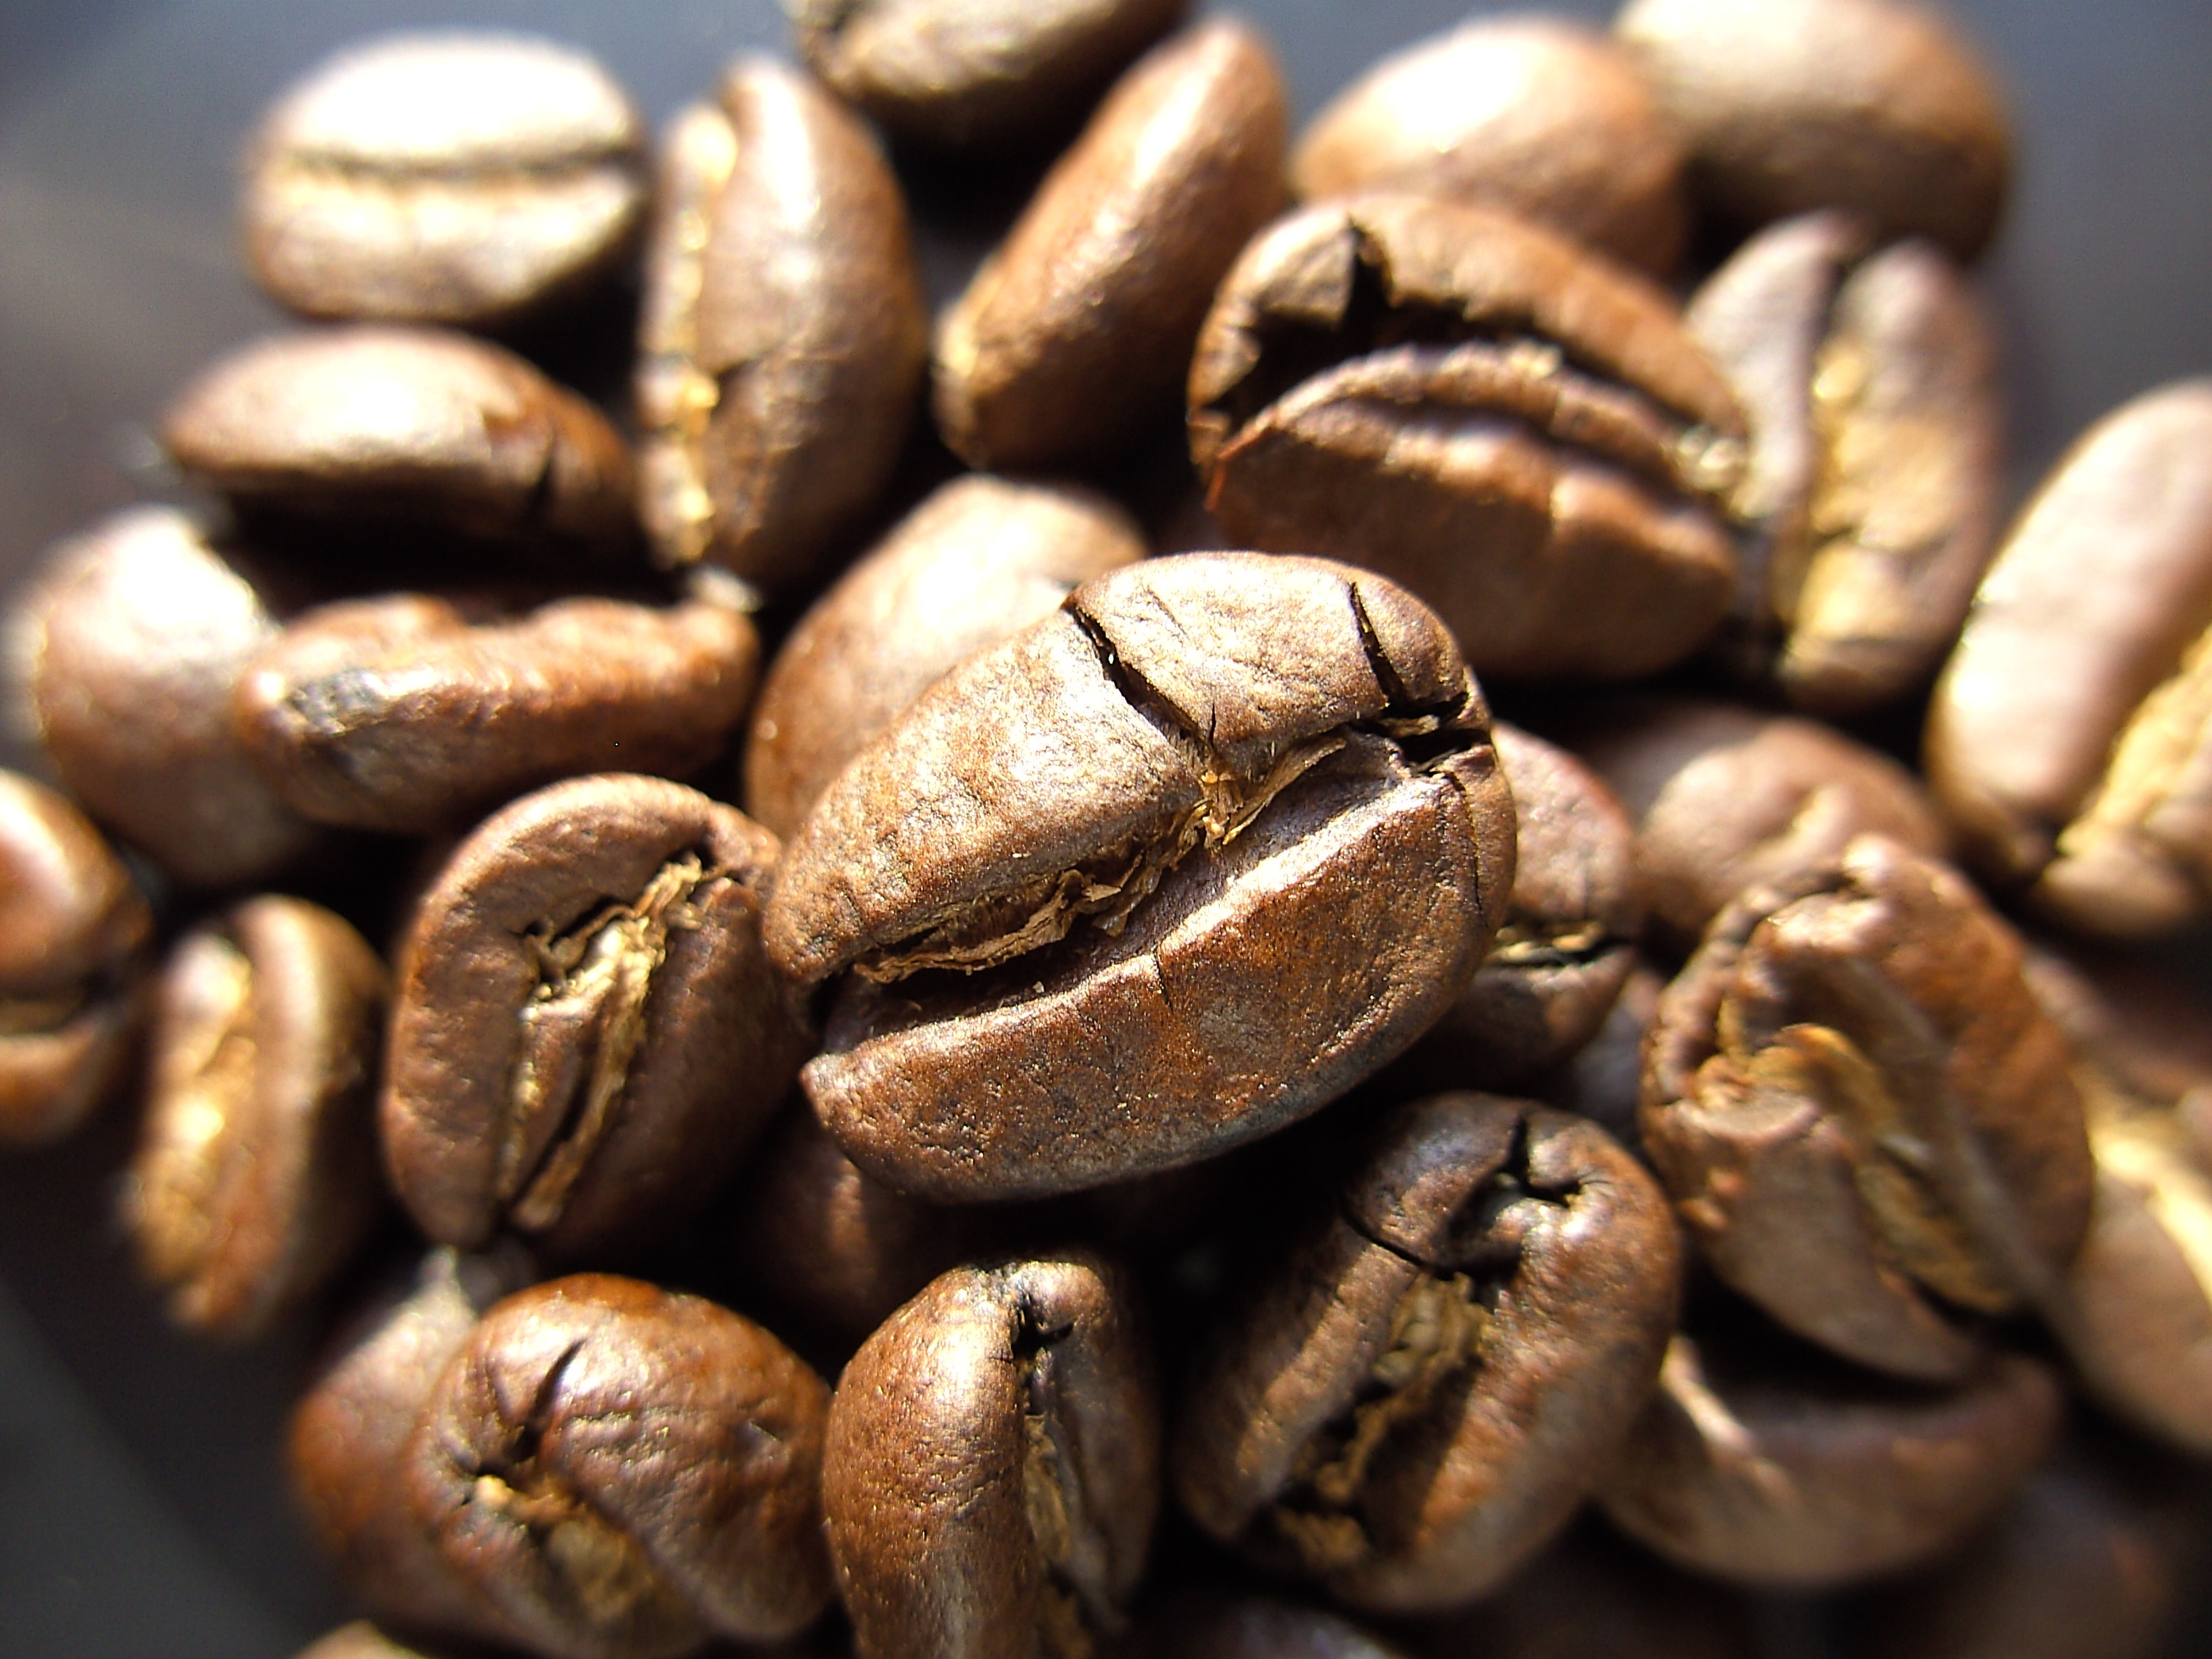
coffee, food, produce, drink, close up, caffeine, coffee beans, sunflower seed